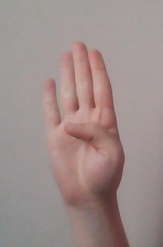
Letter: kaaf